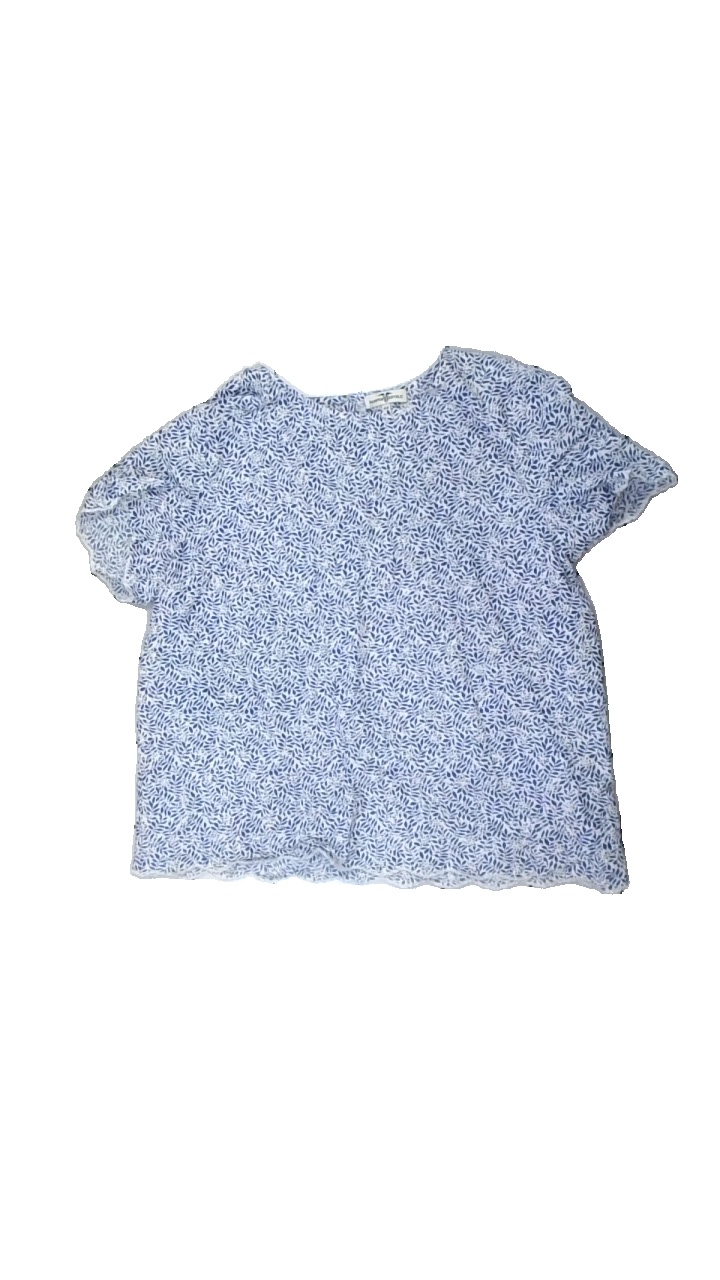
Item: Top (Ladies)
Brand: Hamton Republic (kappahl)
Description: Blue and white floral top with ambroidered details
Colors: Blue, White
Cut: Regular, C-collar
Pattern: Floral print
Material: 100% cotton
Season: All
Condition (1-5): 4
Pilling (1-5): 4
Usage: Reuse
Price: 50-100